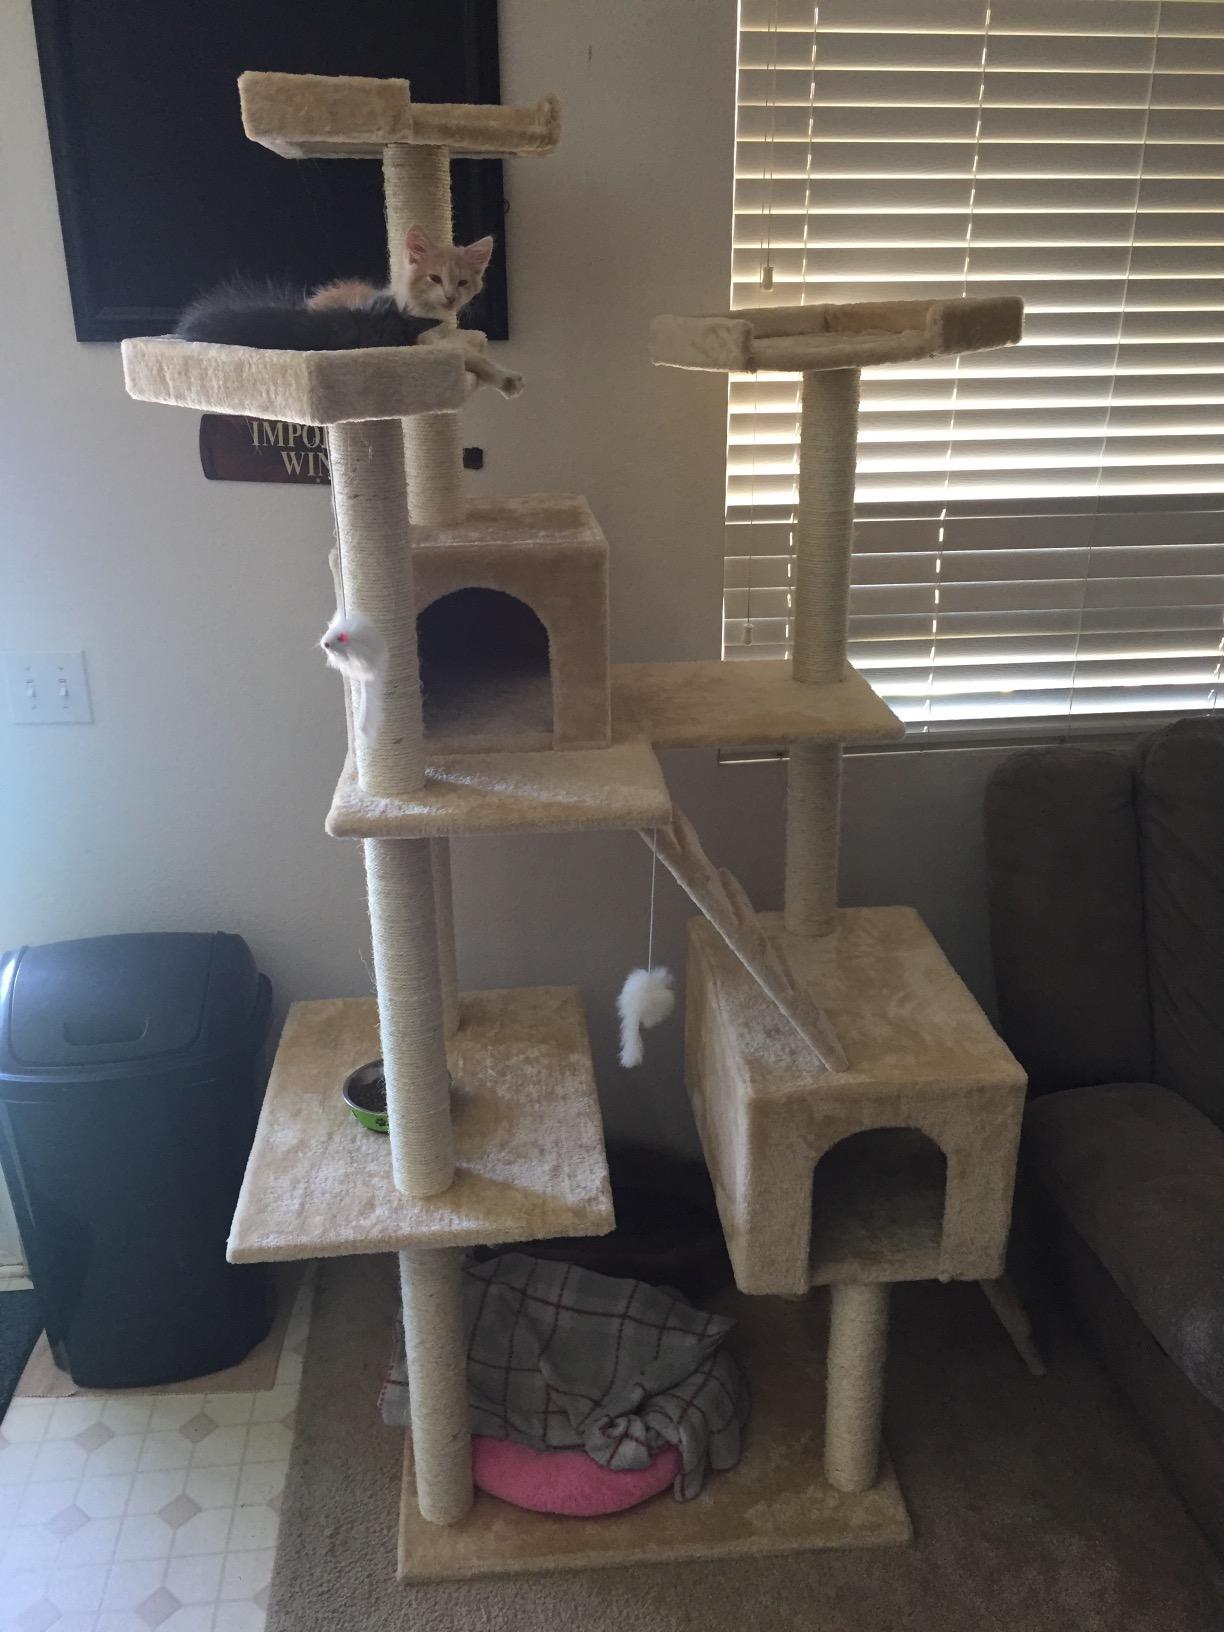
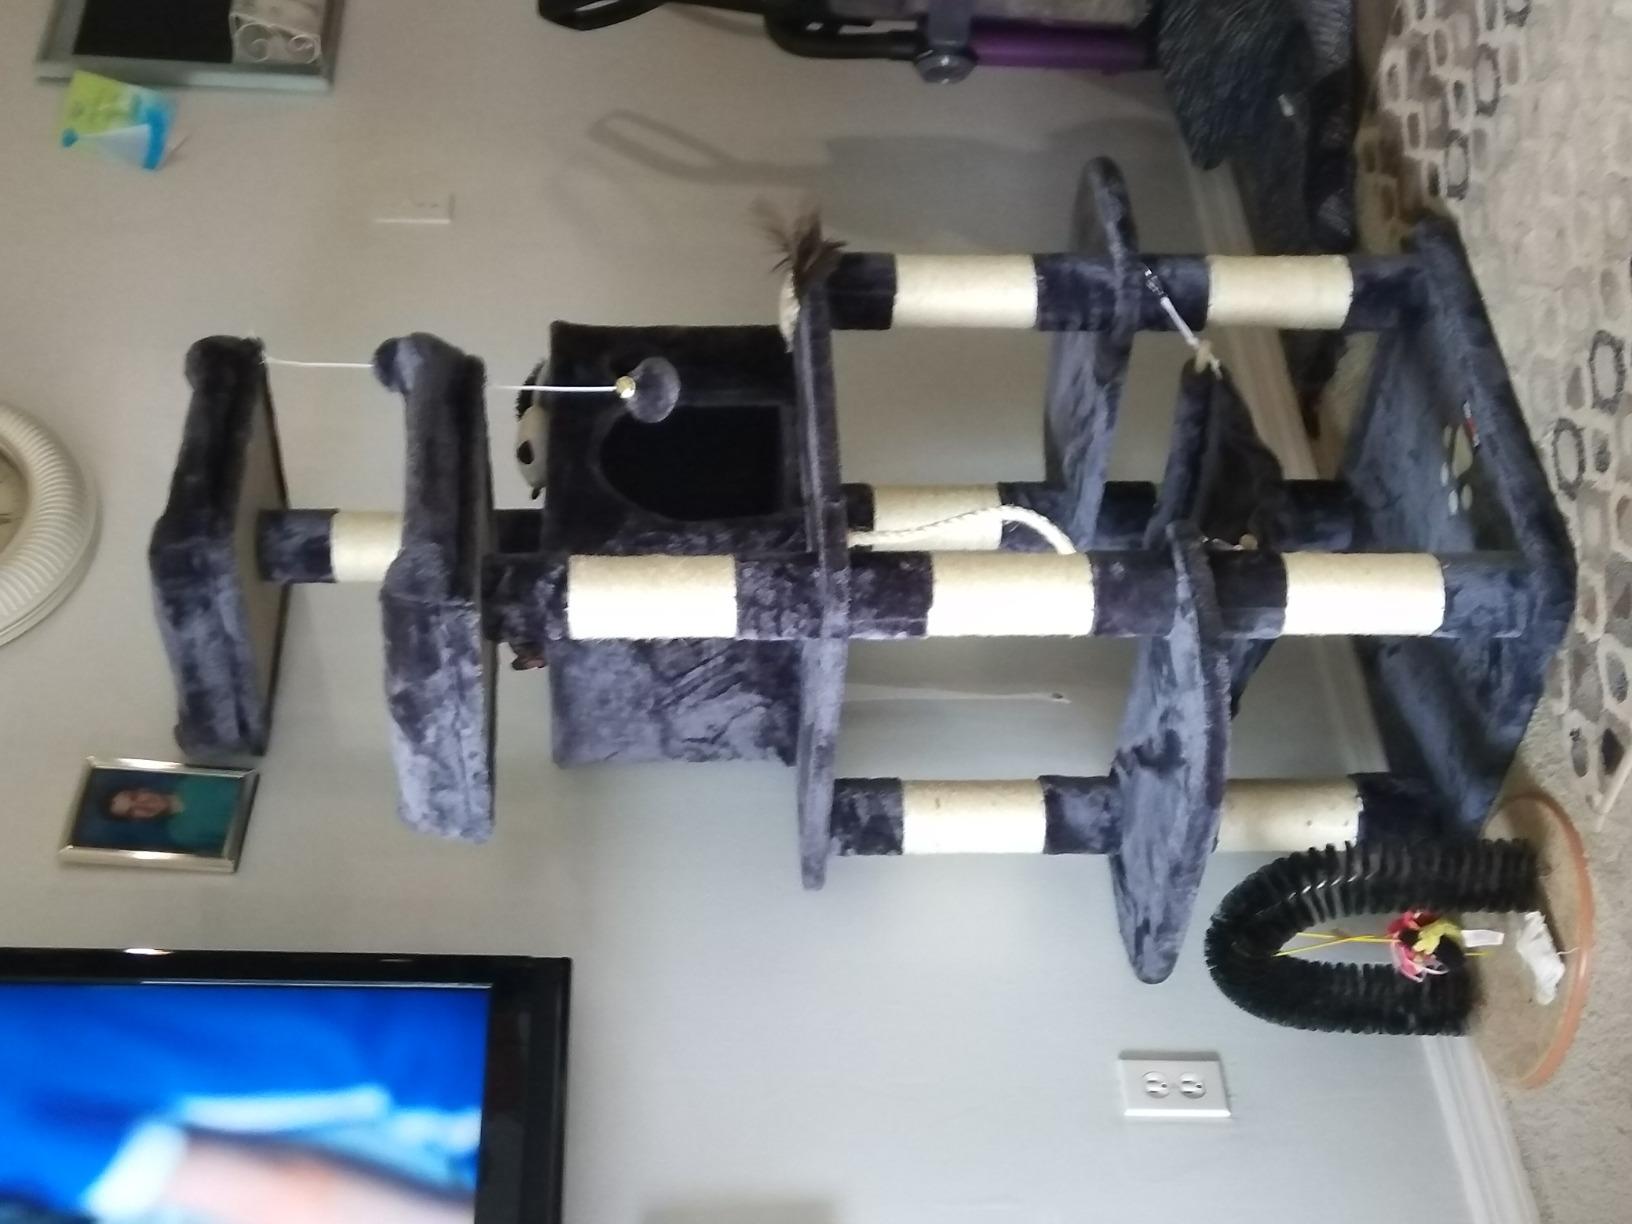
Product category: items_cat tree
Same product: no